Anne of France

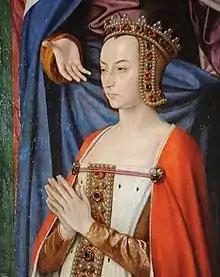
Detail of Anne from "The Moulins Triptych" by Jean Hey,

Anne of France (or Anne de Beaujeu; 3 April 146114 November 1522) was a French princess and regent, the eldest daughter of Louis XI by Charlotte of Savoy. Anne was the sister of Charles VIII, for whom she acted as regent during his minority from 1483 until 1491. During the regency she was one of the most powerful women of late fifteenth-century Europe, and was referred to as "Madame la Grande". Between 1503 and 1521, she also acted as de facto regent of the Duchy of Bourbon during the reign of her daughter Suzanne, Duchess of Bourbon.